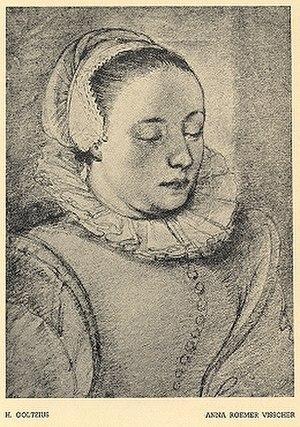
Anna Roemer[sdochter] Visscher, née à Amsterdam en 1584 et décédée à Alkmaar, dans les Provinces-Unies, le 6 décembre 1651, est une poétesse, traductrice, calligraphe et graveuse sur verre du XVIIᵉ siècle.